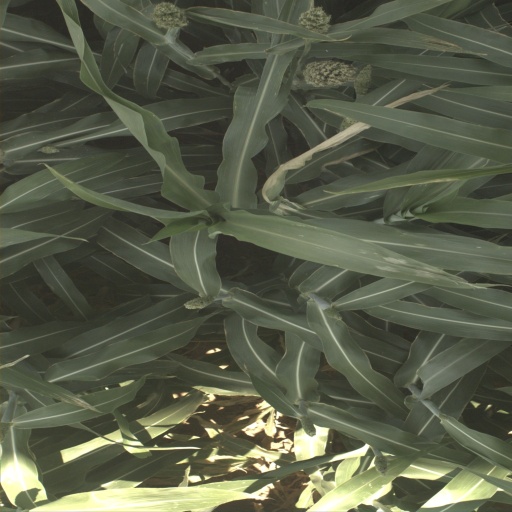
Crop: sorghum